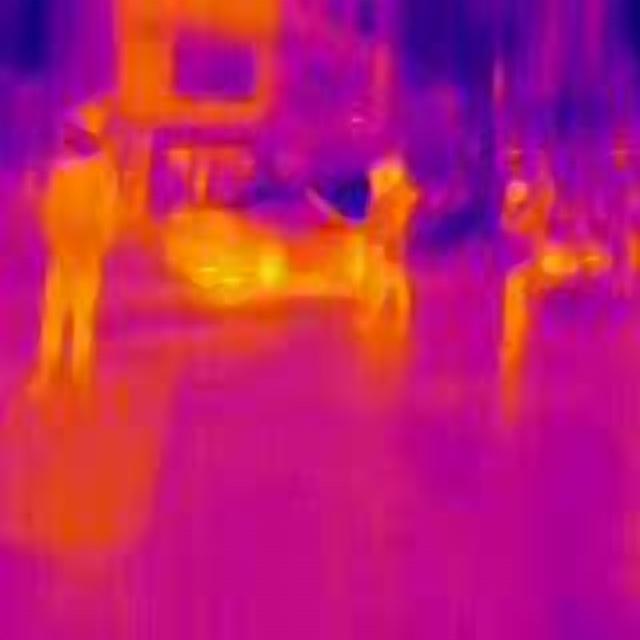
Detected objects:
label: person
label: person
label: person